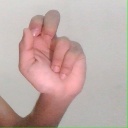
अक्षर: ढ